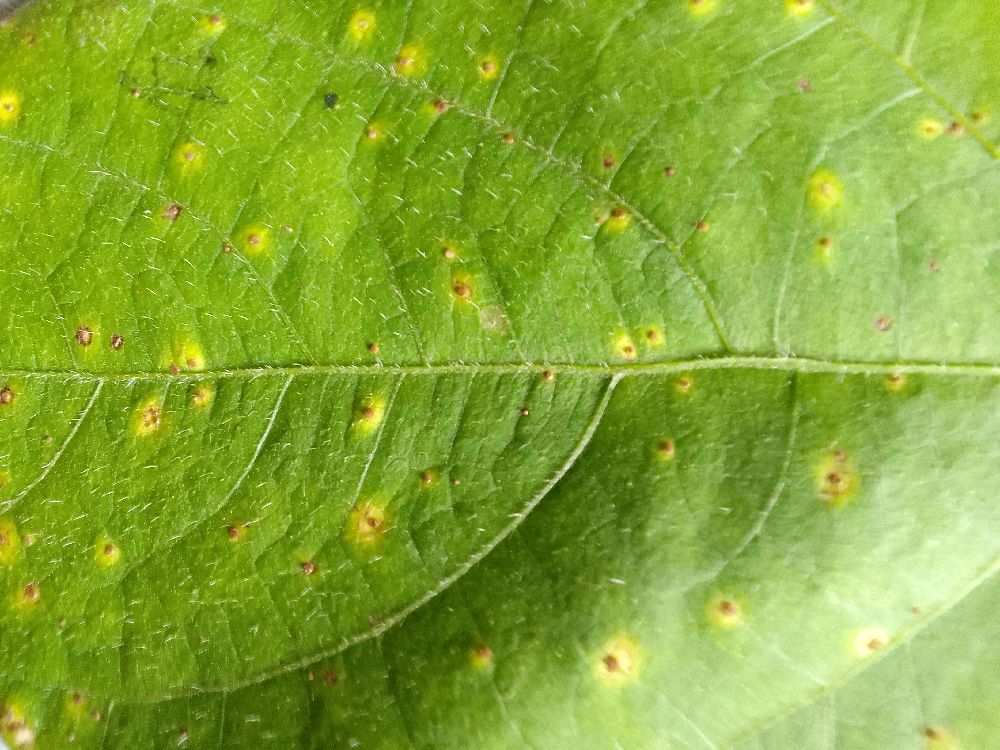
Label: rust